Muzayrib

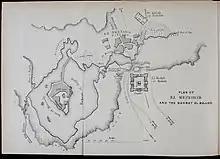
Muzayrib with fortress in an 1888 map, drawn by Gottlieb Schumacher

The city was connected to the Ottoman telegraph network based in Damascus by 1875. In the late 1880s, the fortress was in a decaying state. A narrow gauge long railway line connecting Muzayrib with Damascus was inaugurated on 14 July 1894; the line was extended to the port city of Beirut in 1895. The railway, owing to its construction along an undeveloped trade route, was a financial failure. However, it helped to open up Lebanon and develop the agricultural industry in the fertile volcanic plains of the Golan and the Hauran, making them the leading producers of wheat crops in the Middle East. By 1898, the fort at Muzayrib was largely ruined and within ten years, about two-thirds of its masonry had been reused by the local inhabitants for modern buildings in Muzayrib and villages in the vicinity.